Hamburger SV

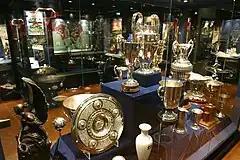
One trophy from all of the competitions Hamburg has won in the HSV-Museum

HSV have the record in German football of having won the most regional titles, having won 31 regional titles. However, the regional titles do not count as a trophy or even as a title itself. Winning a regional title only guaranteed a club to battle, with other regional winning clubs, for the German Championship.